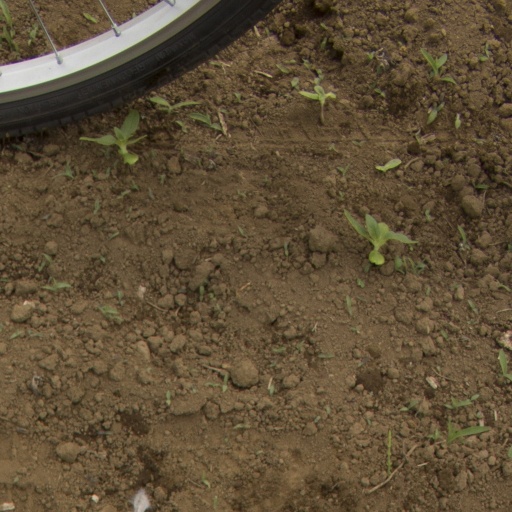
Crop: Jerusalem artichoke